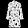
Label: Dress